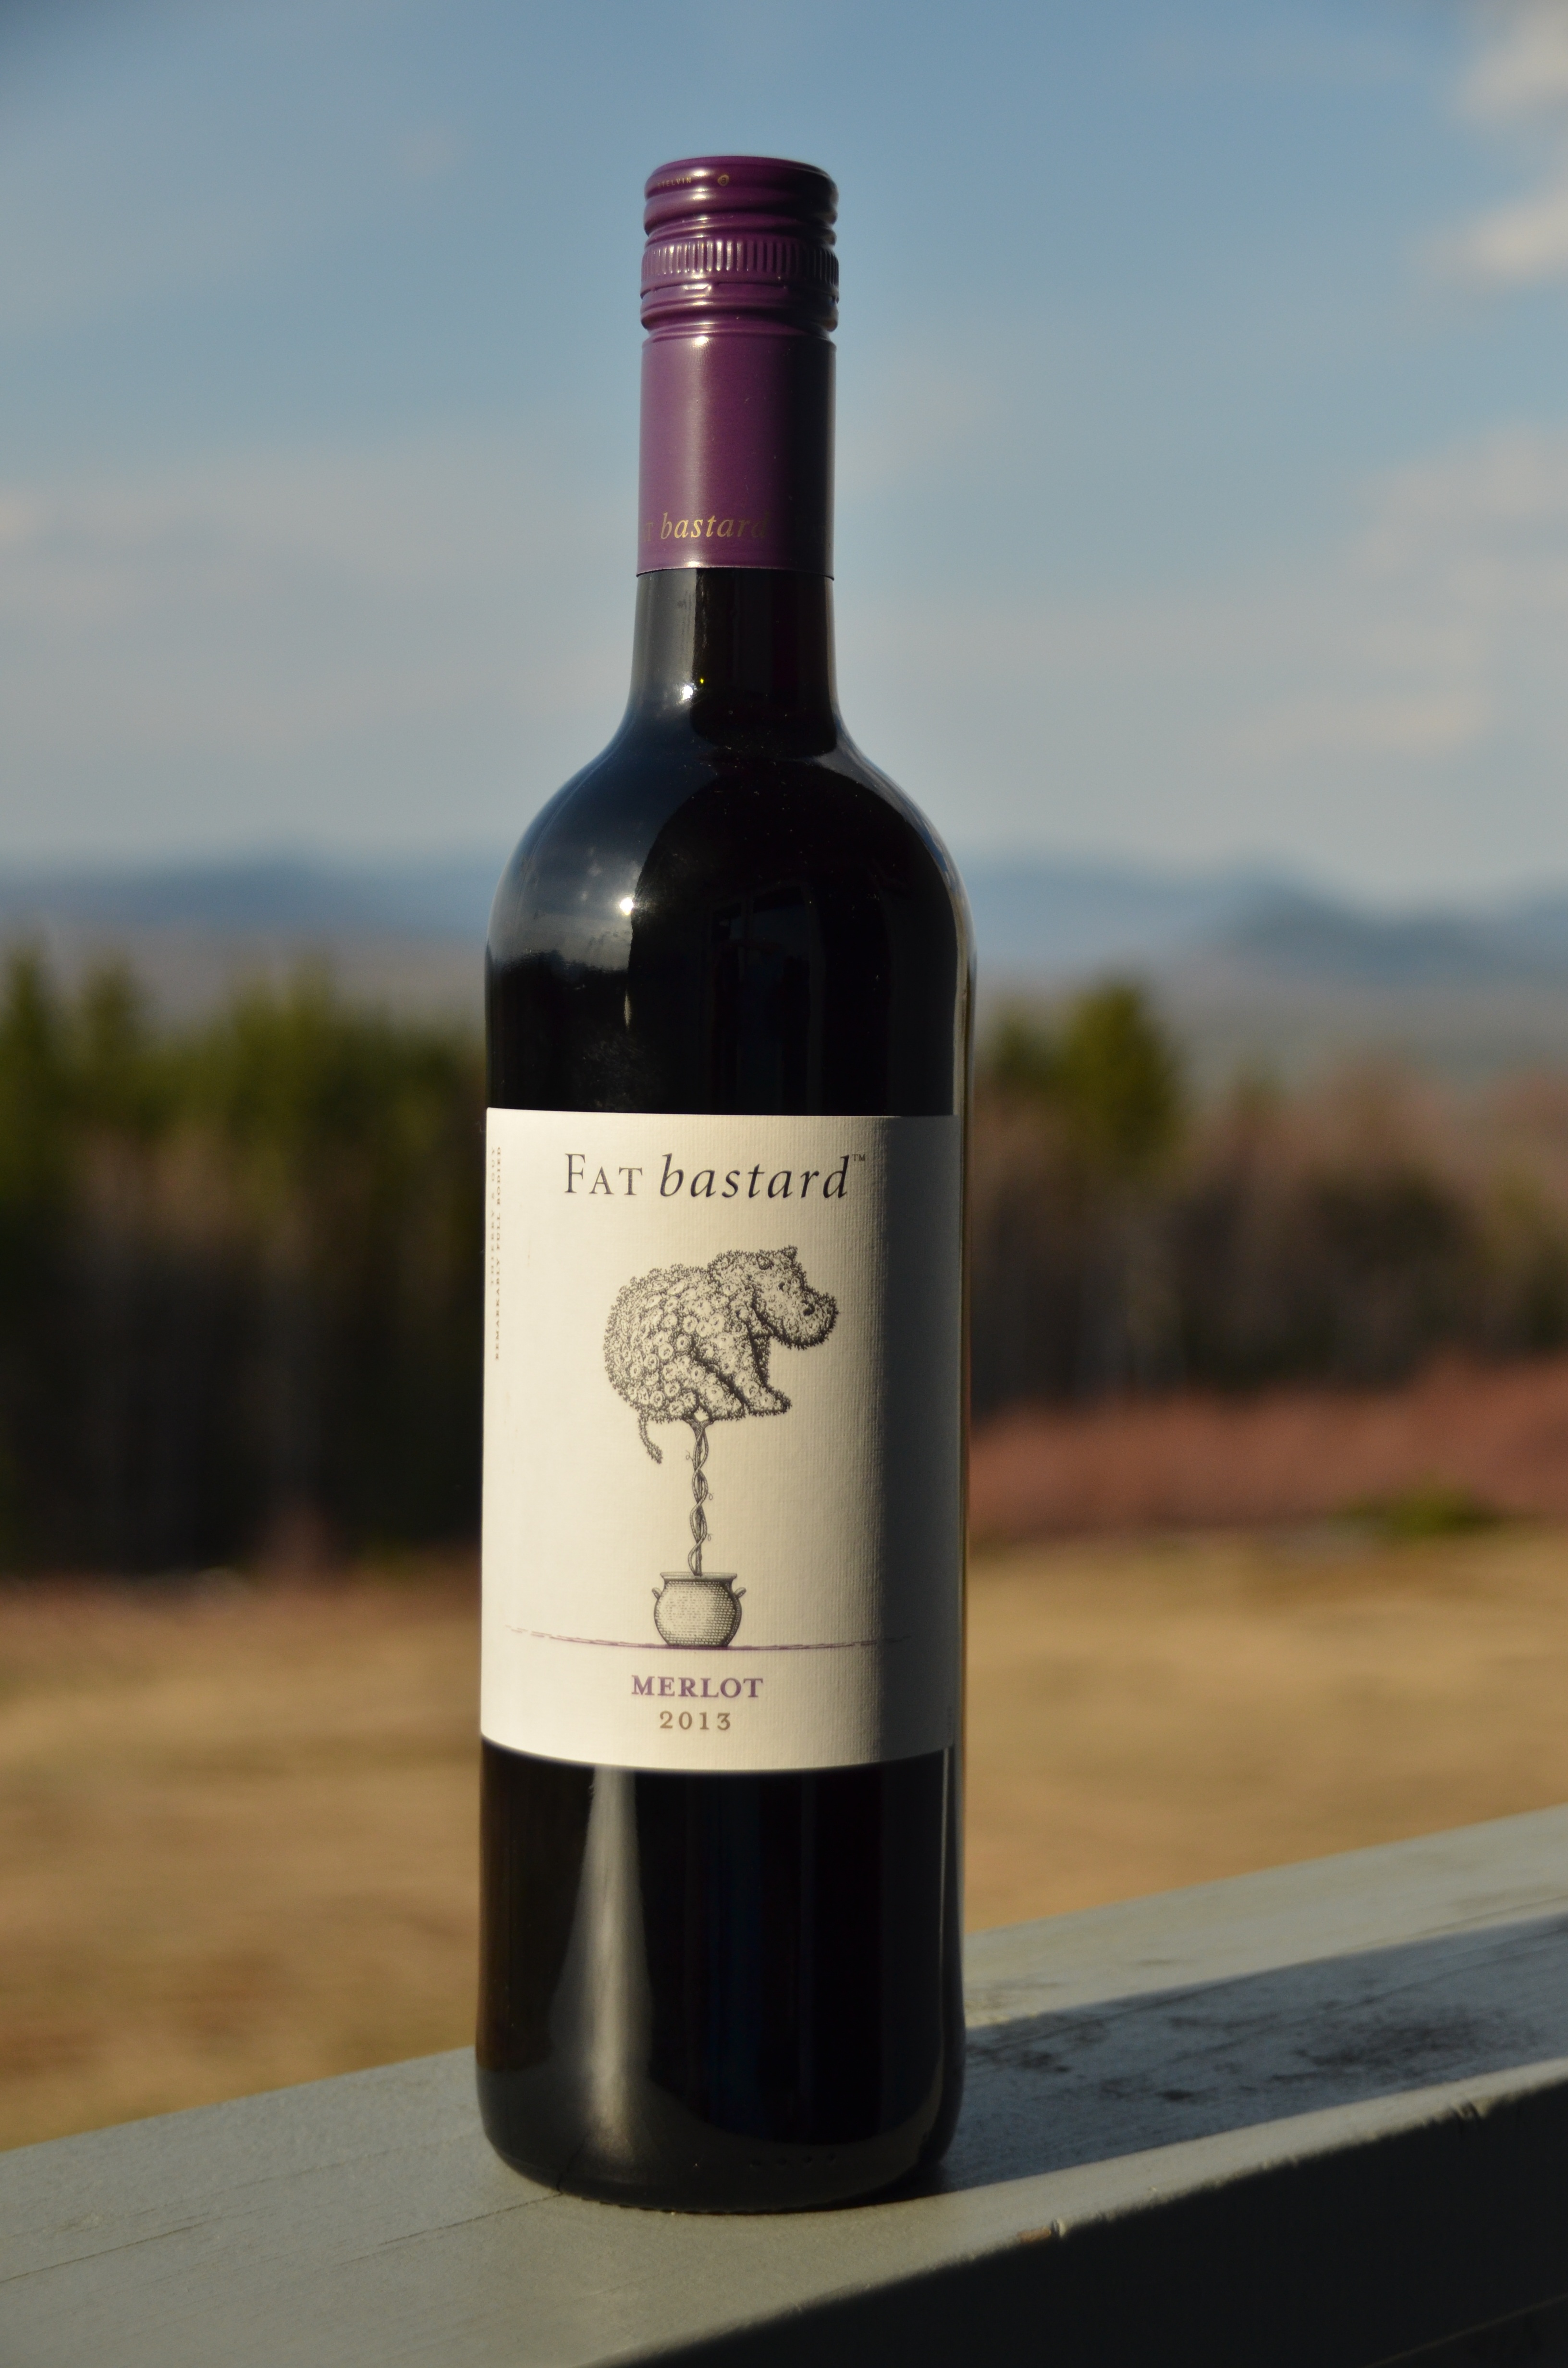
wine, red, drink, bottle, red wine, wine bottle, label, drinking, grapes, liqueur, enjoy, alcoholic beverage, man made object, distilled beverage, drinkware